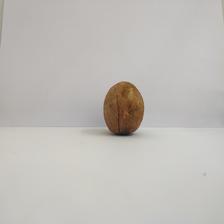
Size: Spoiled